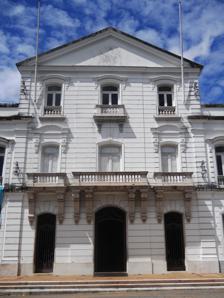
Building: Pará State Museum
Country: Brazil
Year built: 1981
Museum in Pará, Brazil Pará State Museum Museu do Estado do Pará Main facade of Lauro Sodré Palace Established 1981 Location Belém, Pará Brazil Coordinates 1°27′22.622″S 48°30′10.991″W / 1.45628389°S 48.50305306°W / -1.45628389; -48.50305306 Type Art museum Director Dayseane Ferraz (2023) Website museus .pa .gov .br /museus /5 /museu-do-estado-do-par The Pará State Museum ( Portuguese : Museu do Estado do Pará ), officially the Pará State Historical Museum ( Museu Histórico do Estado do Pará ), or MHEP , is a Brazilian government institute created in 1981 and currently housed in the Lauro Sodré Palace , in the Cidade Velha district of Belém . It hosts a variety of exhibitions by contemporary artists and promotes documentation, collection research, scientific dissemination and the preservation of Pará's social and historical memory. It began its activities in 1986 at the Tancredo Neves Cultural Center (Centur) with a collection that included donations of private pieces as well as items from other state government agencies. In 1987, the museum's headquarters were moved to Bolonha Mansion and, in 1994, to the Lauro Sodré Palace, the seat of the state government. The palace where the museum is housed is a fine example of Antonio Landi 's architecture and was built to be the headquarters of the then Captaincy of Grão-Pará . The museum consists of galleries, a studio, an archive, an auditorium, a library and different themed rooms, such as the Pompeian, Empire, Renaissance, Art Nouveau and Neoclassical. It also contains numerous examples of furniture, paintings and decorative arts from the 19th and 20th centuries. The institution is run by the Integrated System of Museums and Memorials (SIMM), subordinate to the Executive Secretary of the State of Pará for Culture (Secult). It is responsible for preserving, encouraging and disseminating the collection in its area of competence, with a view to the development and cultural improvement of the state of Pará. History In the 18th century, Portugal and Spain signed the Treaty of Madrid , a document that defined the boundaries between their respective South American colonies and allowed technicians from Europe to come to Pará (a process mediated by General Francisco Xavier de Mendonça Furtado, brother of the Marquis of Pombal) such as geologists, mathematicians and architects, like Antônio José Landi, who was hired to design a government palace. Designed between 1762 and 1771, the venue was built to accommodate the Portuguese Court that would reside in the Amazon , in accordance with the decisions of the Marquis of Pombal (then Minister to King Joseph I ). The Lauro Sodré Palace was built with indigenous labor during the government of Bernardo de Mello e Castro and inaugurated on November 21, 1772, under João Pereira Caldas . Initially, it served as the seat of government of the newly created State of Grão-Pará and Rio Negro (after the division of the State of Grão-Pará and Maranhão into two administrative units) and home to the governors and captains-general of the Captaincy of Grão-Pará. In 1793, the first procession of the Círio de Nazaré , a religious devotion inherited from the Portuguese colonizers, departed from the site. In the 19th century, the official accession of Pará to the independence of Brazil in August 1823 and the death of Bernardo Lobo de Souza during the Cabanada in January 1835 by the native Domingos Onça marked the history of the palace. Subsequently, the venue received several political interferences, such as changes to its architectural structure at the request of Governor Augusto Montenegro , with the creation of five noble halls. After the museum was created in 1981, it began its activities in 1986 on the fourth floor of the Tancredo Neves Cultural Center (CENTUR) and was later relocated to the Bolonha Mansion, where it operated until 1994, when it was moved to the Lauro Sodré Palace, its current location. Features Upon entering the museum's current building, visitors encounter a large staircase leading to the collection, which is composed of utensils, works of art and furniture. The objects created to compose the seat of government and which portrayed the wealth of Pará's rulers are now part of the museum's archive, such as vases, flower boxes, chandeliers, sculptures, furniture, paintings and chandeliers. The building consists of an auditorium, a library and several rooms, such as the Eclectic Hall, a space decorated by the French artist Joseph Cassé in the neo-Renaissance style that incorporated decorative elements based on the historical lines of the Western tradition with neoclassical and neo-Gothic elements and served as the governor's private office. The Renaissance Hall, the palace's most important room, is decorated with cast steel from the United States, purchased by Governor Lauro Sodré in 1894. It includes the canvas A conquista da Amazônia , by the painter Antônio Parreiras , commissioned by Governor Augusto Montenegro to decorate a particular hall. There is also the Empire Hall, decorated by Joseph Cassé and designed as an antechamber to the palace's Hall of Honor, featuring a series of monuments depicting modern ideals. The museum also has the governors' gallery, the Vicente Sales, Antônio Landi and Plácido de Souza rooms, the Open Studio and the Art Nouveau and Pompeian halls. Information is disseminated in three ways: social networks, printed newspapers and the website of the Integrated System of Museums and Memorials. See also Museu Paraense Emílio Goeldi Belém Museum of Art References ^ a b c d Soares, Benigna (2014-11-21). "Palácio Lauro Sodré é tema de documentário exibido em voo regular da TAP Portugal" . Rede Pará . ^ a b c d e f g h i j Martins, Eliane Epifane (2017). "Práticas de preservação de memória social nas instituições-memória da cidade de Belém (Pará)" (PDF) . UFPB . ^ Garcia, Eugênio Vargas (2005). "Cronologia das relações internacionais do Brasil" . Contraponto (2 ed.). ^ "Círio de Nazaré: a maior festa religiosa do Brasil" . Toda Matéria . ^ "Museu do Estado do Pará" . MUSEUS PA . ^ a b c Castro, Raimundo Nonato de (2012). "Sobre o brilhante efeito: história e narrativa visual na Amazônia em Antônio Parreiras (1905–1908)" (PDF) . UFPA . External links Official website of the museums of Pará